Vinicius de Moraes

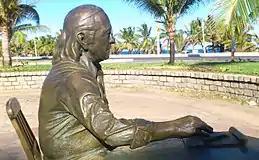
Sculpture of Vinicius, commemorating his work "Uma tarde em Itapuã".

Moraes was born in Gávea, a neighbourhood of Rio de Janeiro, to Clodoaldo da Silva Pereira Moraes, a public servant, and Lidia Cruz, a housewife and amateur pianist. In 1916, his family moved to Botafogo, where he attended Afrânio Peixoto Primary School. Fleeing the Copacabana Fort revolt, his parents moved to Governador Island while Moraes remained at his grandfather's home in Botafogo to finish school. During visits with his parents on weekends and holidays, he became acquainted with the accomplished composer Ary Barroso.